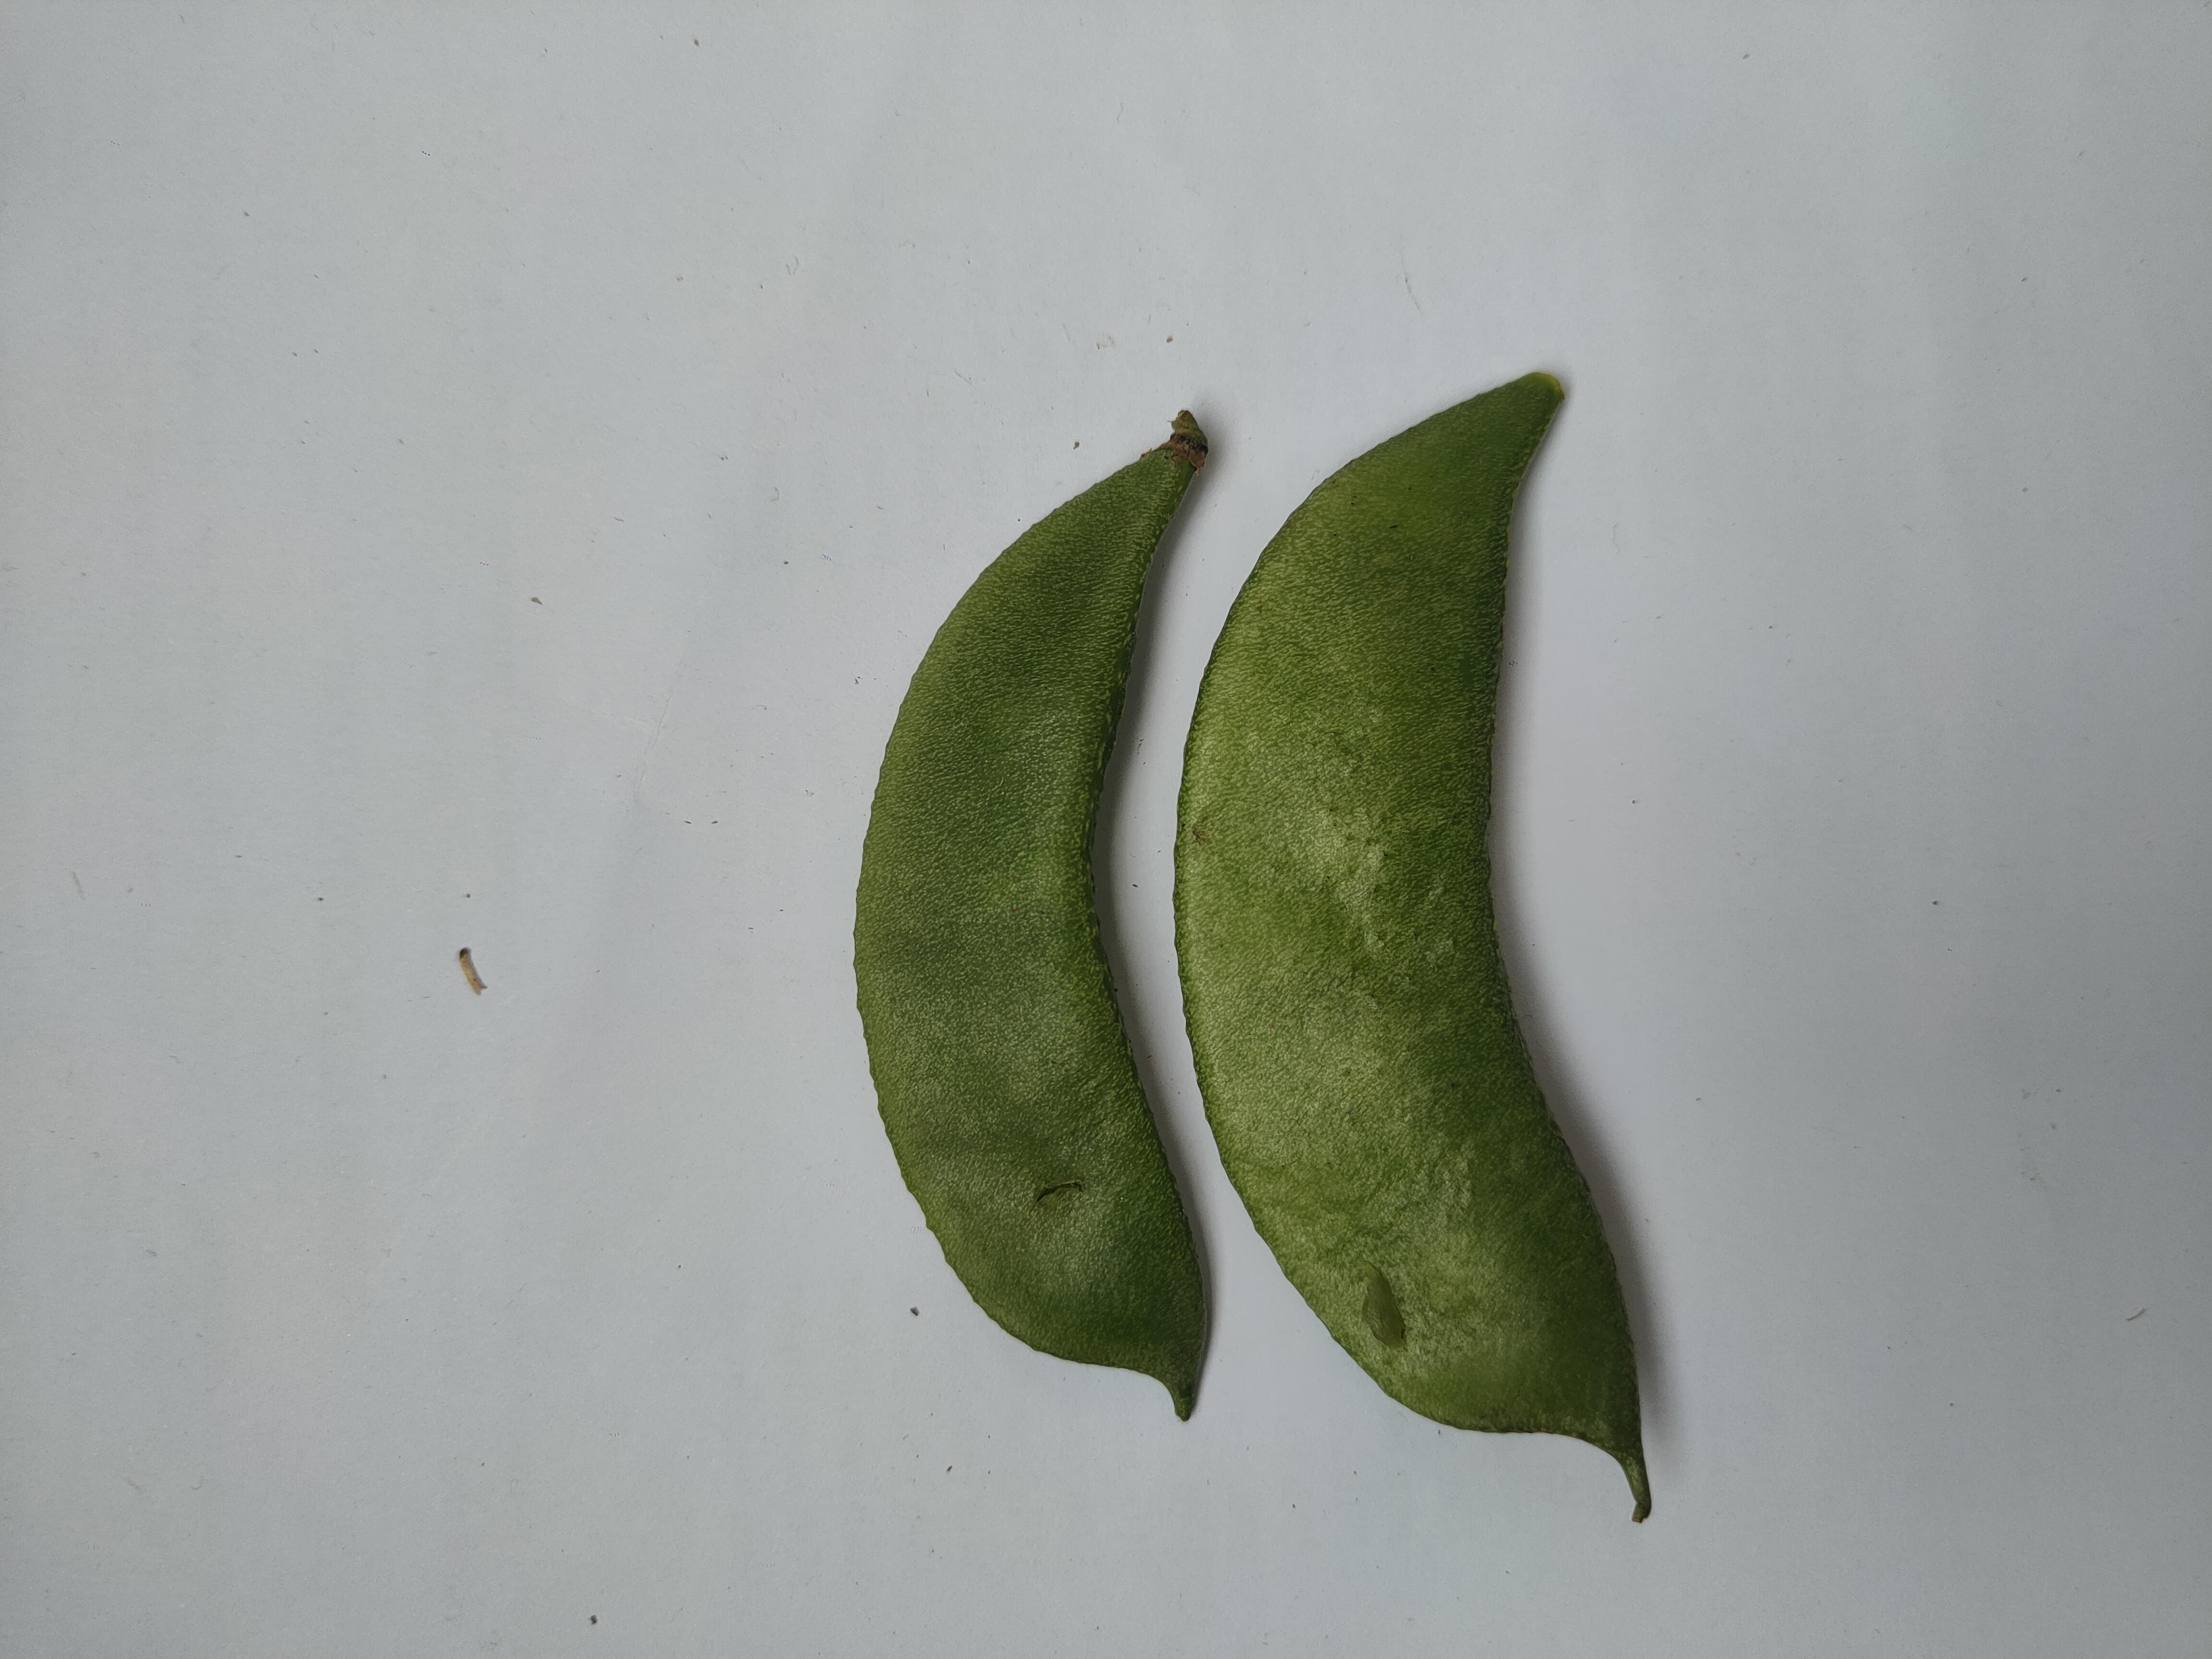
Label: Bean